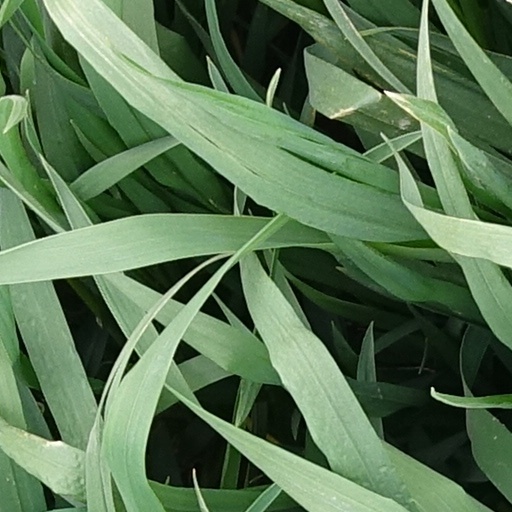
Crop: wheat